Credit card

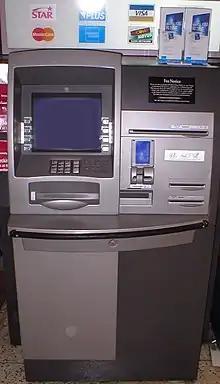
Acceptance mark at an automated teller machine

Many credit cards can be used in an ATM to withdraw money against the credit limit extended to the card, but many card issuers charge interest on cash advances before they do so on purchases. The interest on cash advances is commonly charged from the date the withdrawal is made, and unlike interest on purchases, the interest on cash advances is not waived even if the customer pays the statement balance in full. Many card issuers levy a commission for cash withdrawals, even if the ATM belongs to the same bank as the card issuer. Merchants do not offer cashback on credit card transactions because they would pay a percentage commission of the additional cash amount to their bank or merchant services provider, thereby making it uneconomical. Discover is a notable exception to the above. A customer with a Discover card may get up to $120 cashback if the merchant allows it. This amount is simply added to the card holder's cost of the transaction and no extra fees are charged as the transaction is not considered a cash advance.